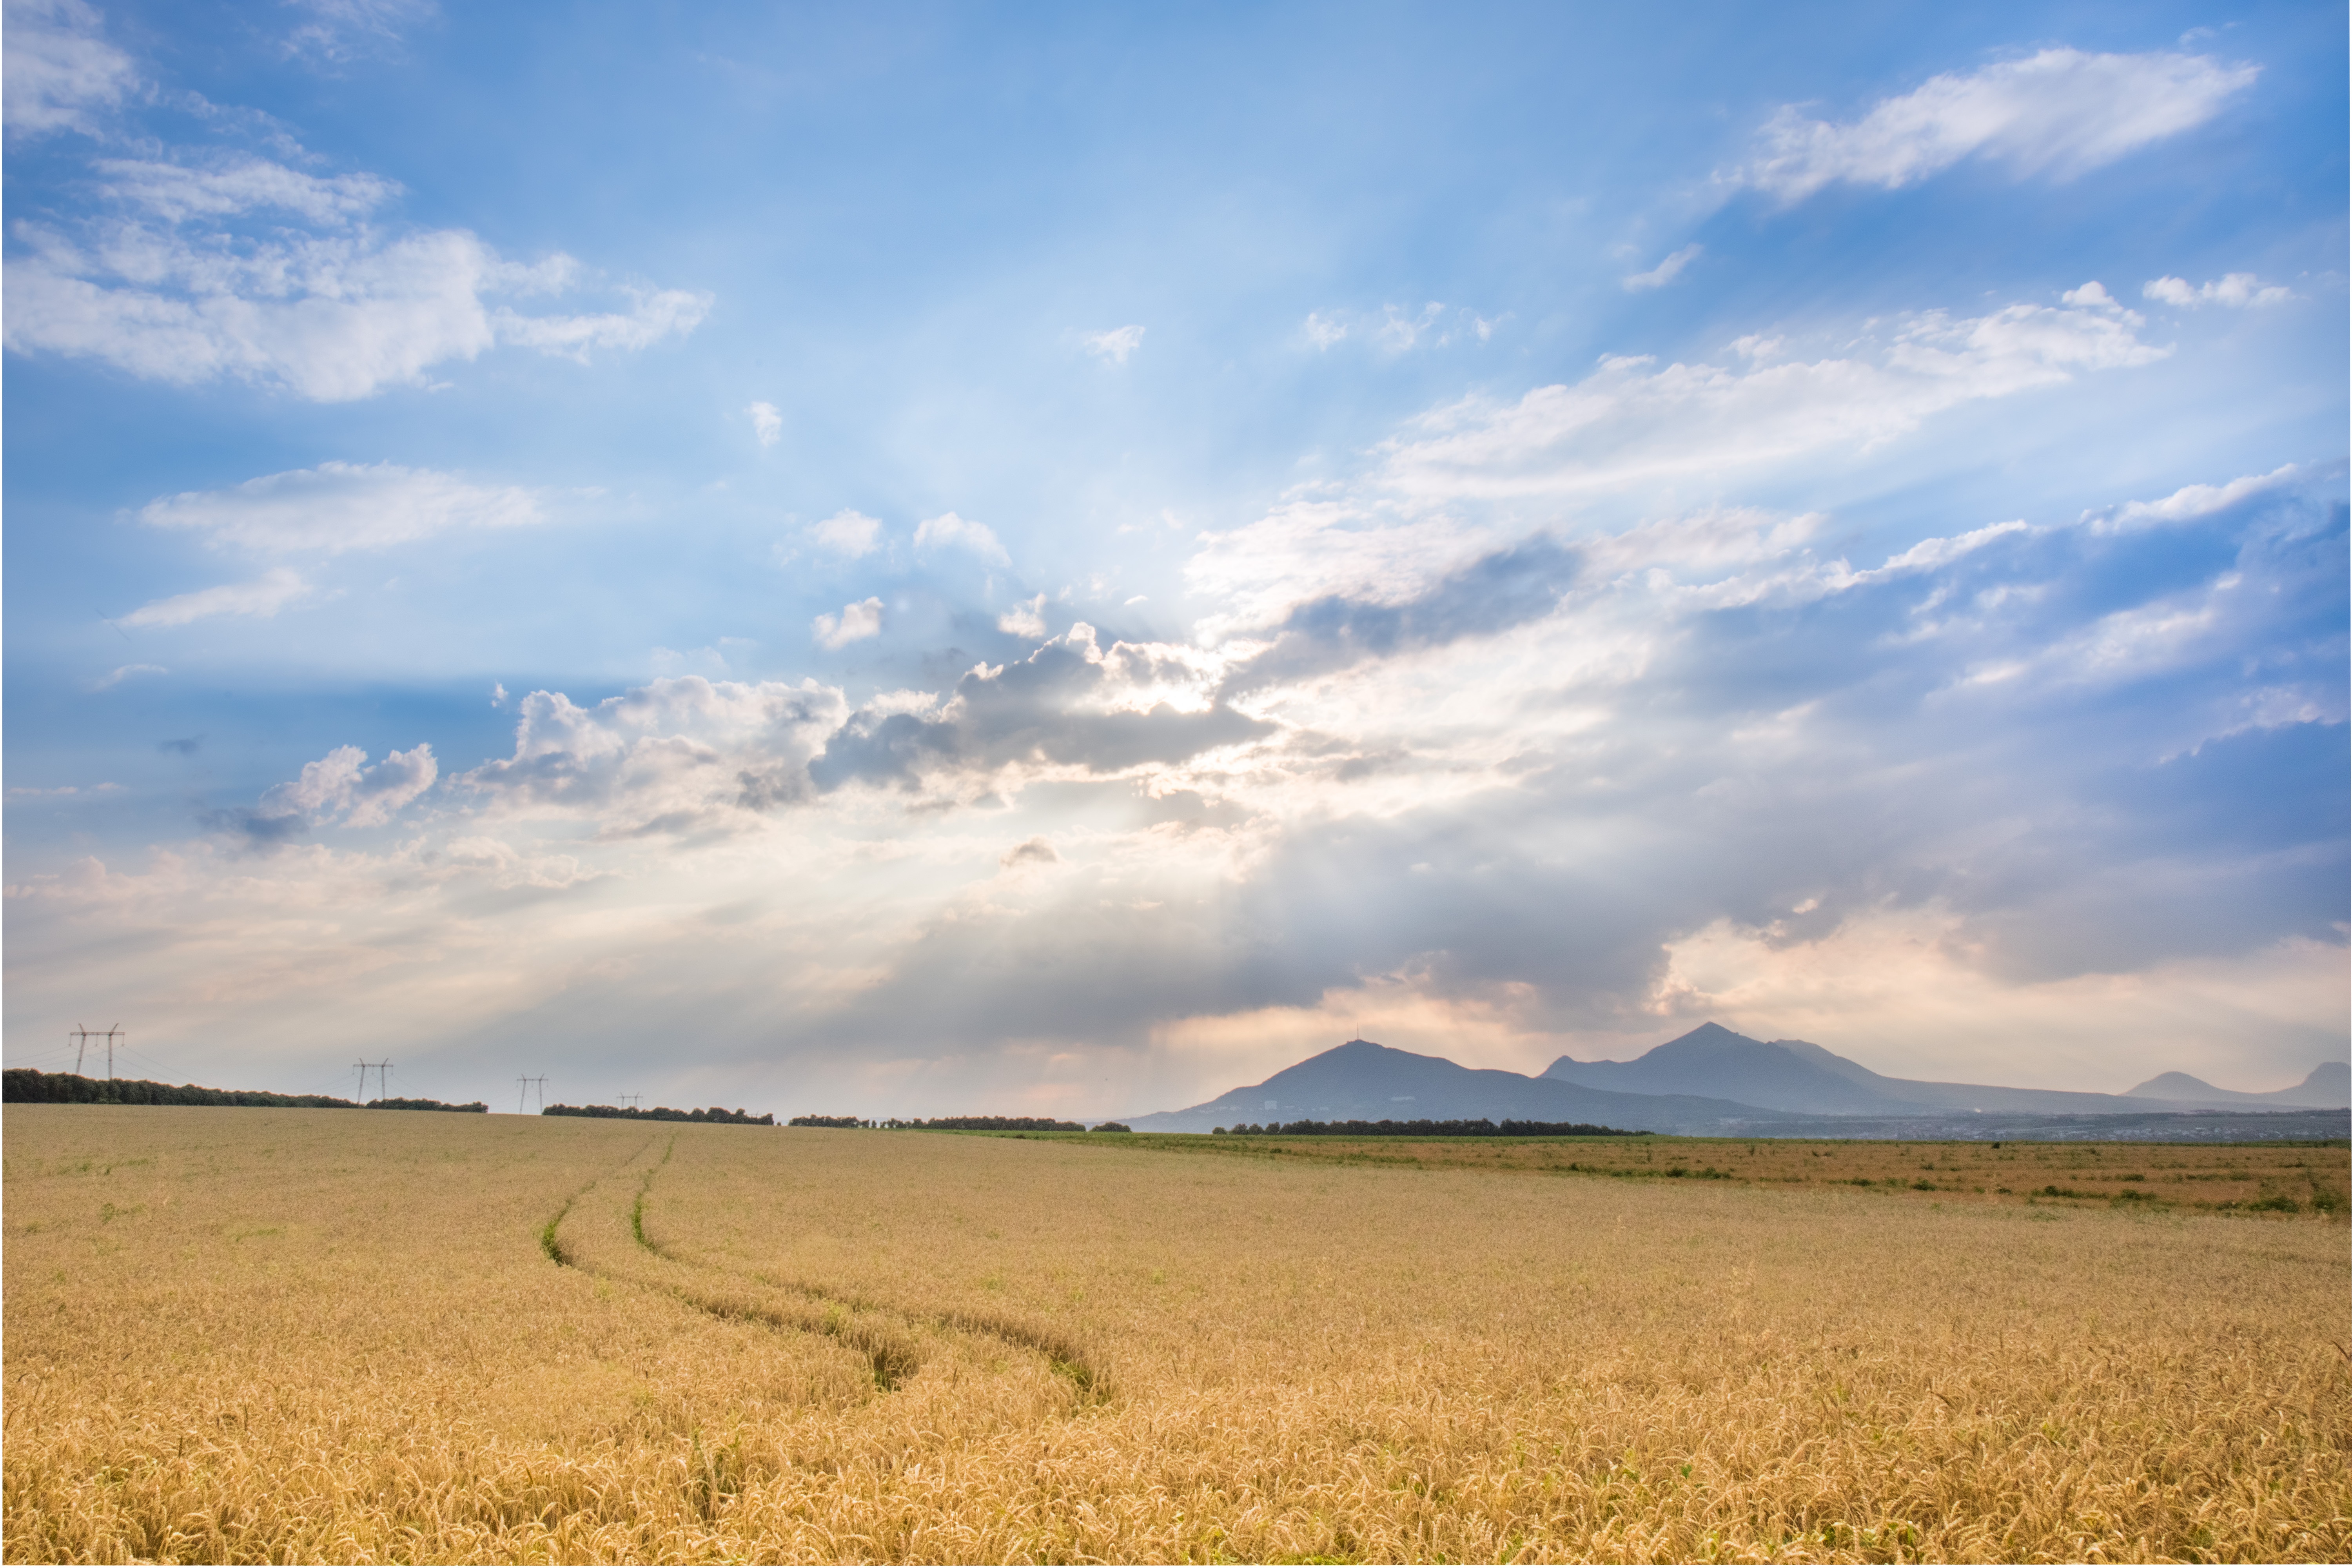
landscape, nature, grass, horizon, cloud, sky, sunset, field, meadow, prairie, sunlight, morning, hill, summer, pasture, soil, agriculture, savanna, plain, clouds, grassland, plateau, day, habitat, ecosystem, steppe, rural area, natural environment, grass family, ecoregion